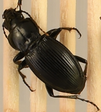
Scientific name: Cyclotrachelus torvus
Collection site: Northern Great Plains Research Laboratory NEON (NOGP), plot NOGP_007